Bernard Gilpin

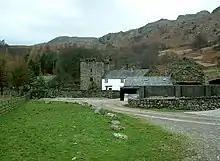
Kentmere Hall, birthplace and childhood home of Bernard Gilpin.

Bernard Gilpin descended from a Westmorland family with a pedigree back to Richard de Gylpyn in about 1206. He was born at Kentmere Hall, the son of Edwin and Margaret (née Layton), and grew up in the Kentmere valley; the parish church of St Cuthbert is today little changed from mid seventeenth century drawings, and its churchyard contains a yew tree known to Gilpin, being certified over 1,000 years old. George Gilpin was his elder brother. Margaret's uncle was Cuthbert Tunstall, Bishop of London and then of Durham, and Executor of Henry VIII's Estate.